Nothe Fort

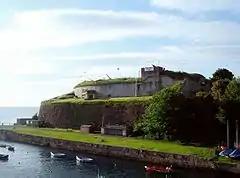
The Fort is situated beside Weymouth Harbour.

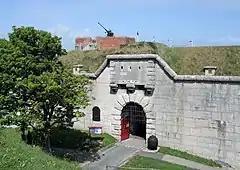
The fort's entrance

Nothe Fort is a fort in Weymouth, Dorset, England, situated at the end of the Nothe Peninsula, which juts eastwards from the town of Weymouth, and Weymouth Harbour, into the sea to the north of the ex-military Portland Harbour. The fort is located next to Nothe Gardens.